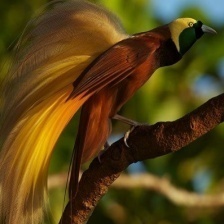
Species: BIRD OF PARADISE
Scientific name: STRELITZIA